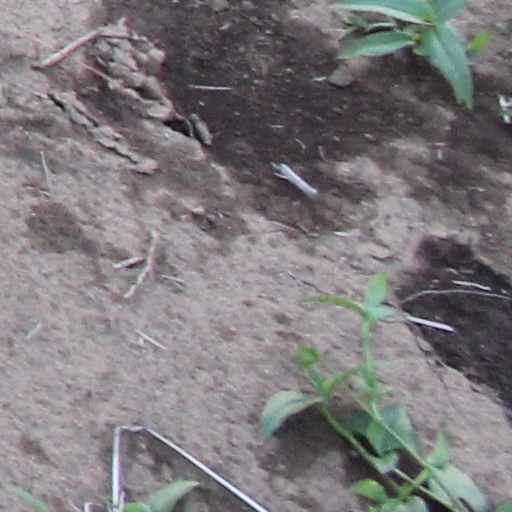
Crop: wheat